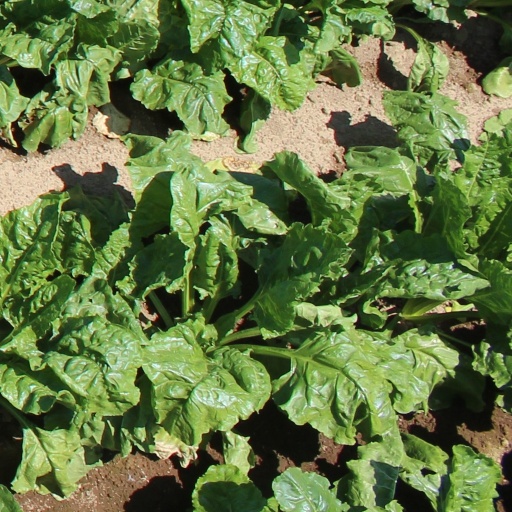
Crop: sugar beet